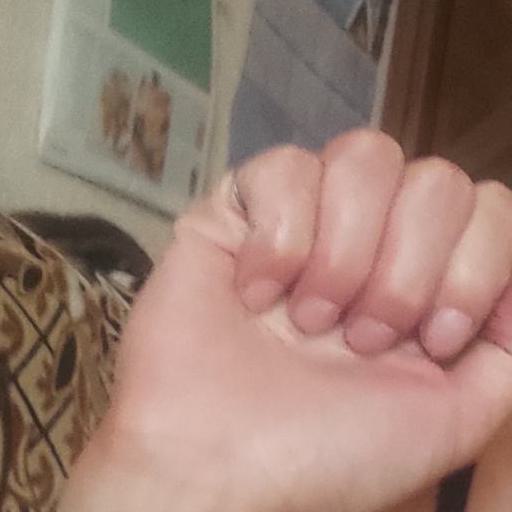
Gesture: fist